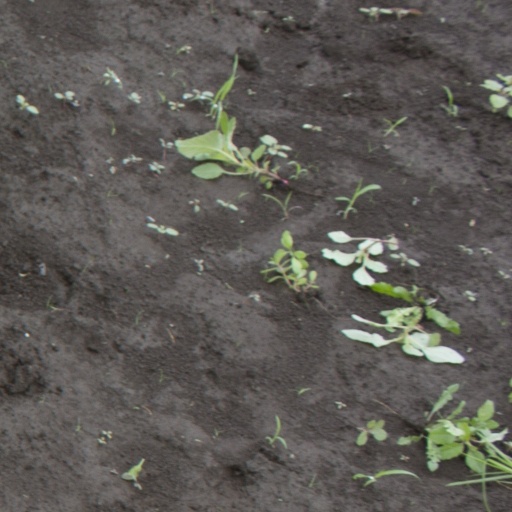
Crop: soybean